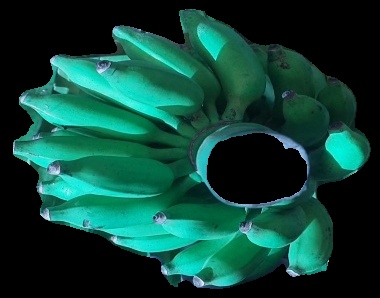
Variety: elakki-bale
Grade: grade3